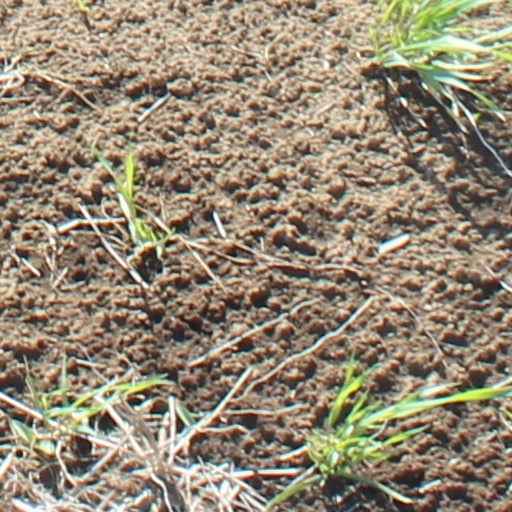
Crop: wheat